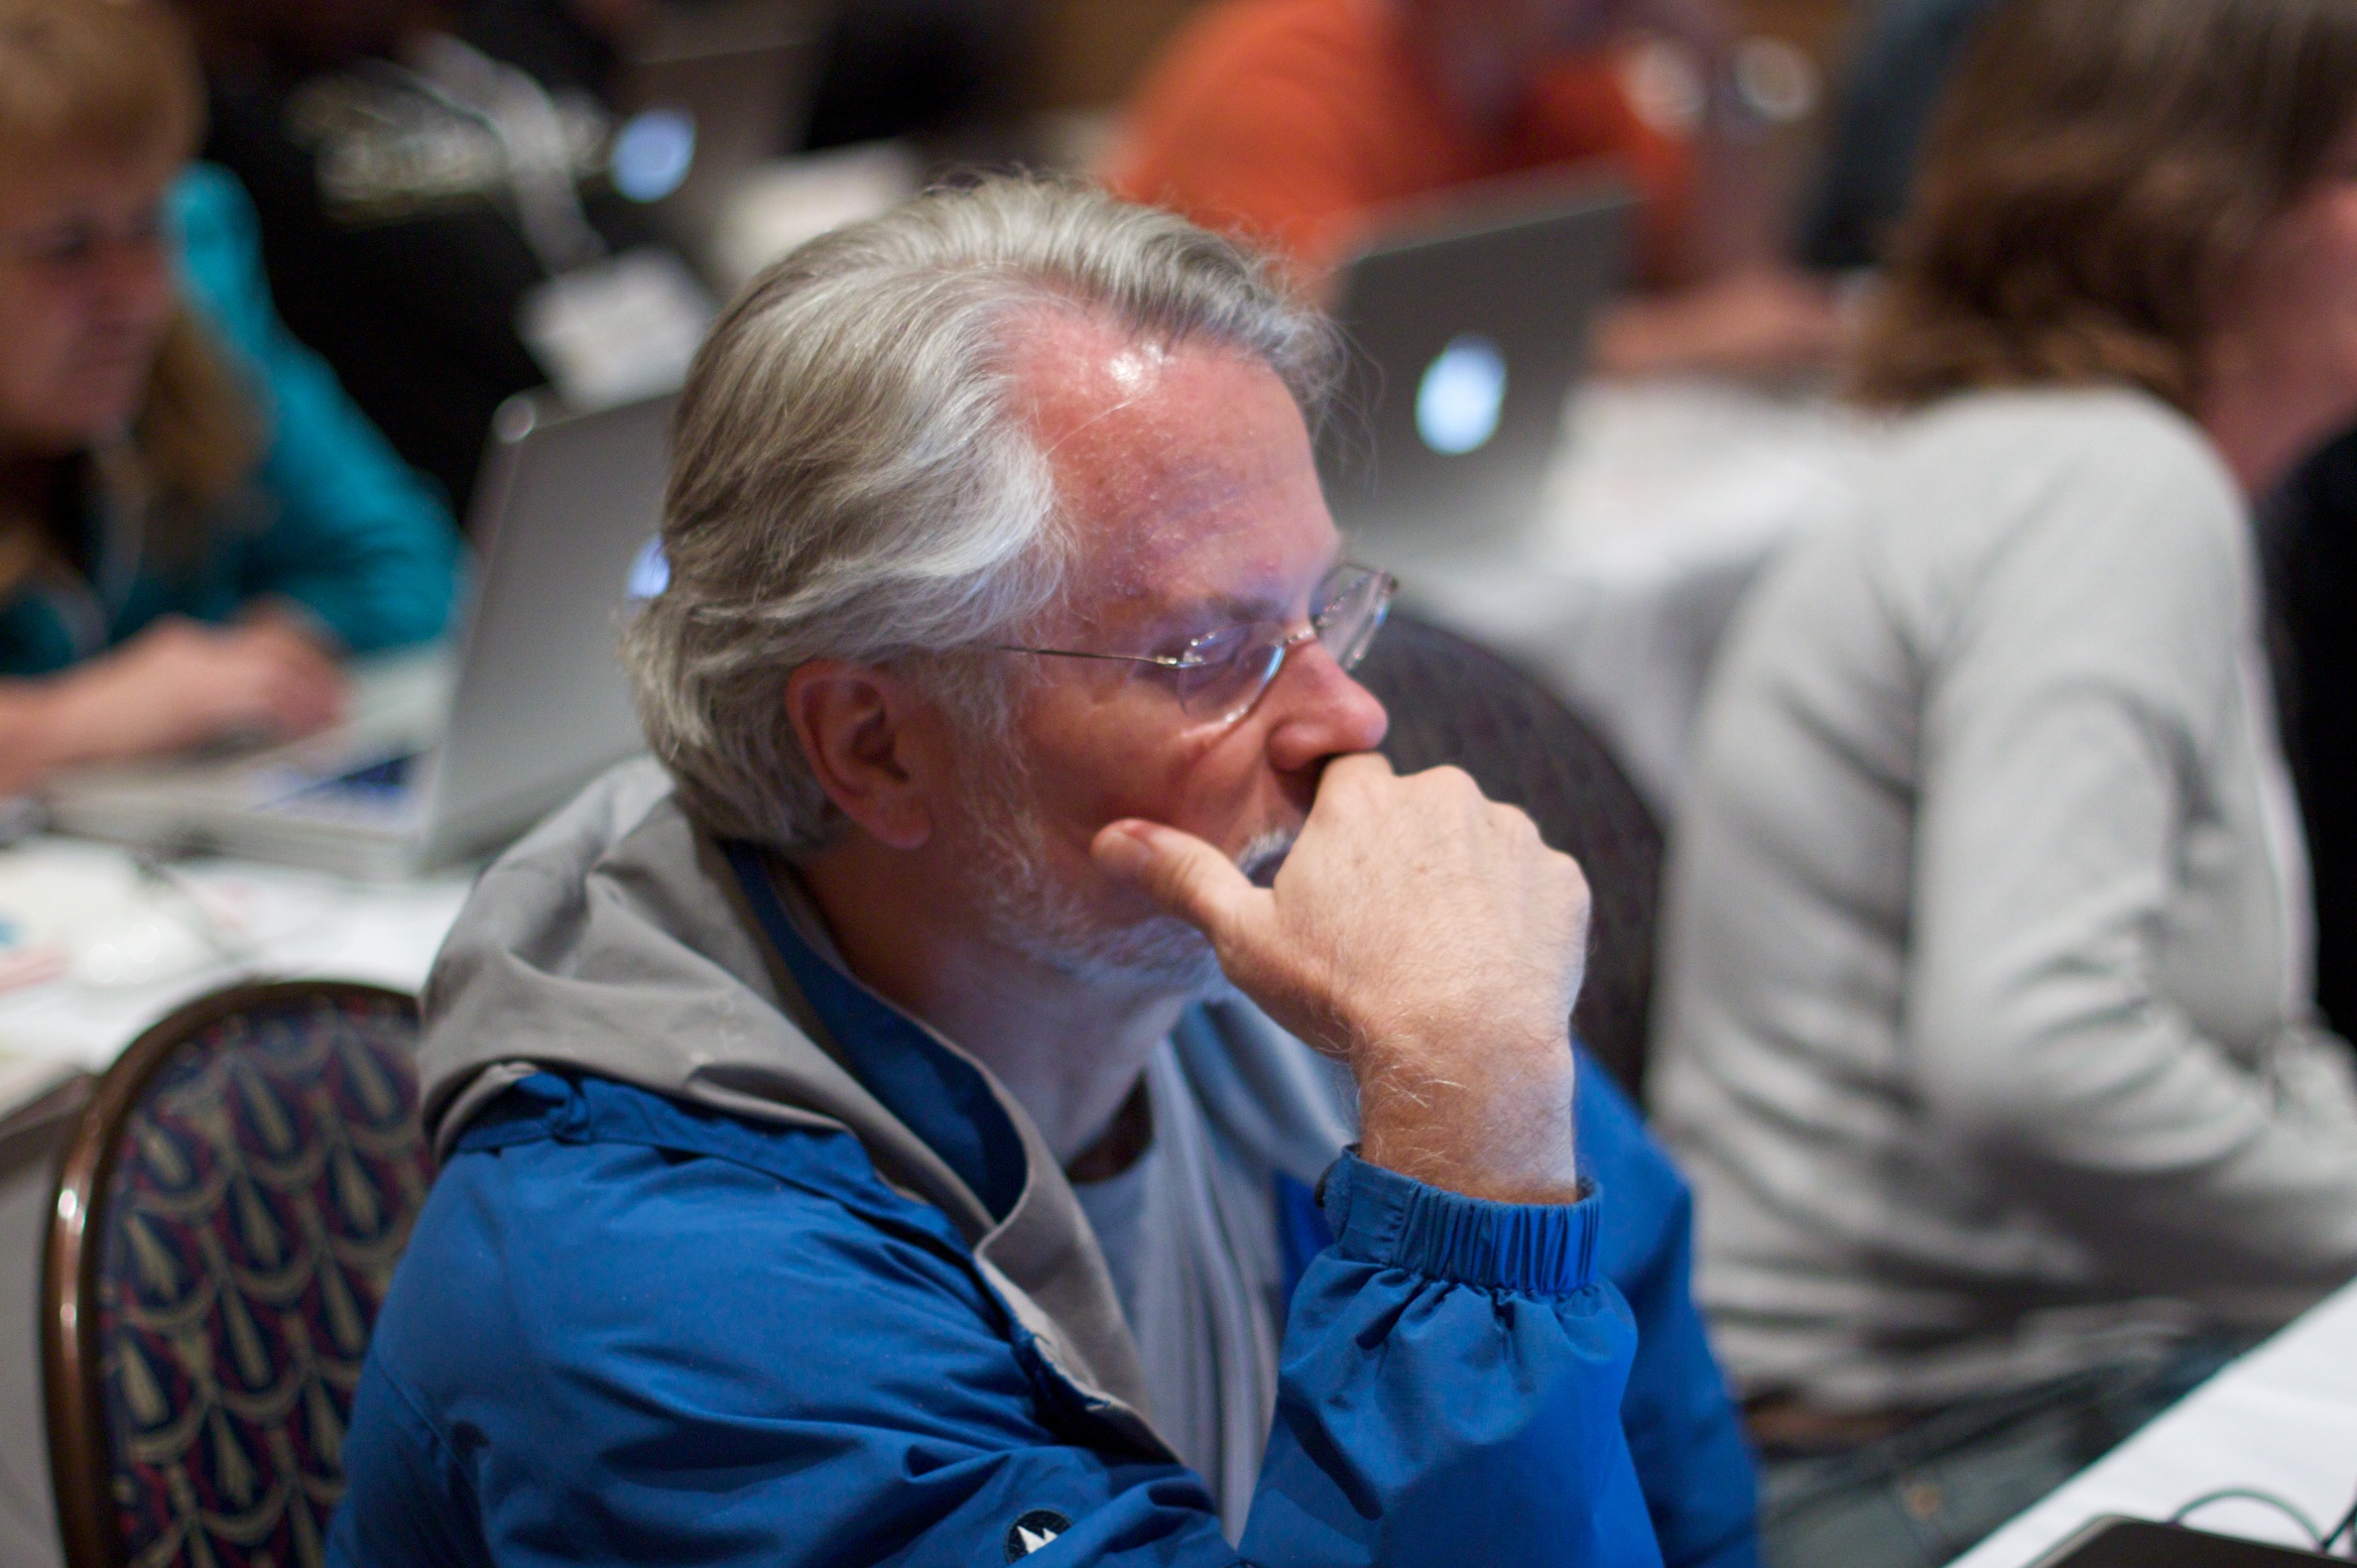
people, senior citizen, disney, nmc2010, nmcfriends, photosafari